Football Night in America

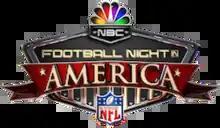
Former logo used from 2008–2021

Football Night in America (FNIA), branded for sponsorship purposes as Football Night in America served by Applebee's, is an American pre-game show that is broadcast on NBC, preceding its broadcasts of Sunday night and postseason National Football League (NFL) games. The program debuted on September 10, 2006, when NBC inaugurated its Sunday prime time game package. The 80-minute program airs live at 7:00 p.m. Eastern Time, and is broadcast from Studio 1 at NBC Sports Headquarters in Stamford, Connecticut. Prior to 2012, "Football Night in America" originally broadcast from the GE Building in New York City, first out of Studio 8G from 2006 to 2012 and in 2013, from Studio 8H, where "Saturday Night Live" is also taped.